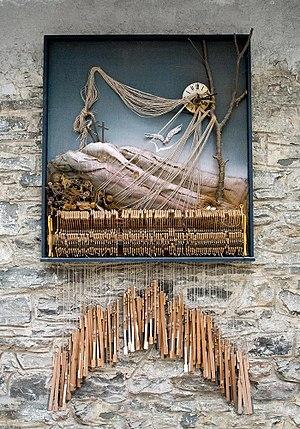
Lubo Kristek est un sculpteur, peintre et performer d’origine tchèque, qui a vécu dans l’Allemagne de l’Ouest à partir de 1968 jusqu’aux années 1990, une époque cruciale dans son évolution artistique.